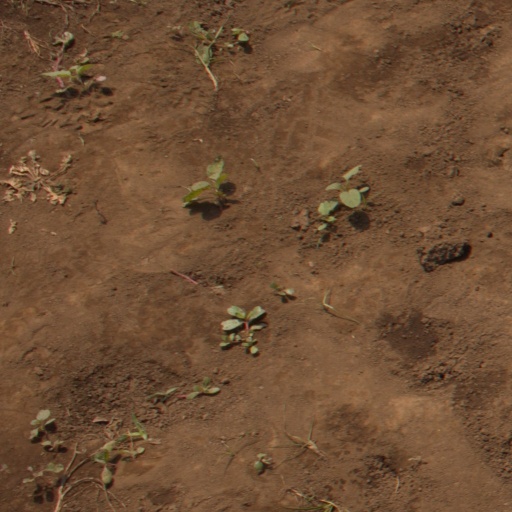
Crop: soybean